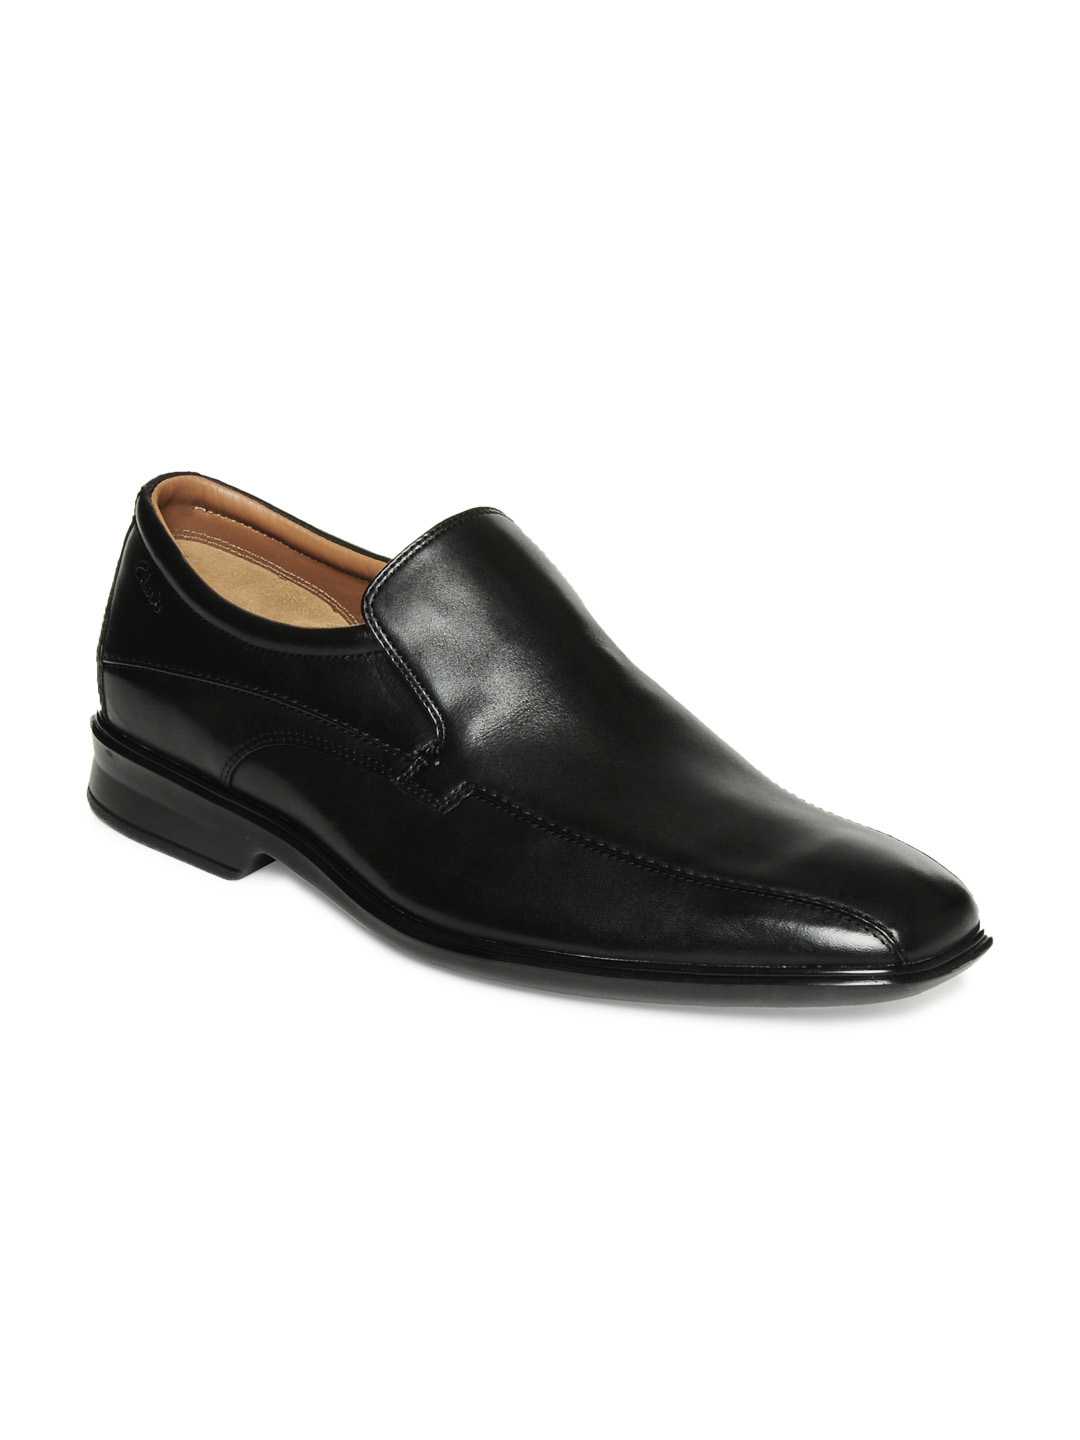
Clarks Men Black Leather Formal Shoes
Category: Footwear / Shoes / Formal Shoes
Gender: Men
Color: Black
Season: Summer 2016
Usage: Formal